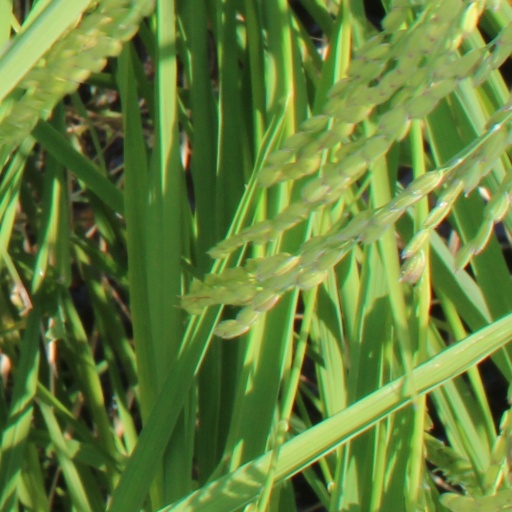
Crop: rice